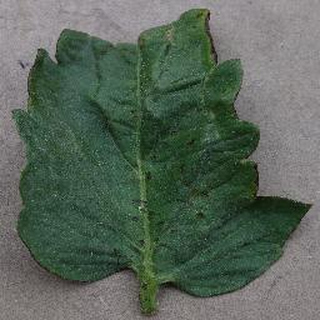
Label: tomato_bacterial_spot